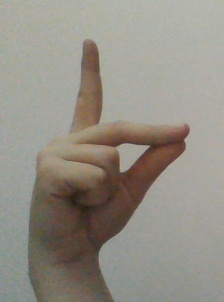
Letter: ta